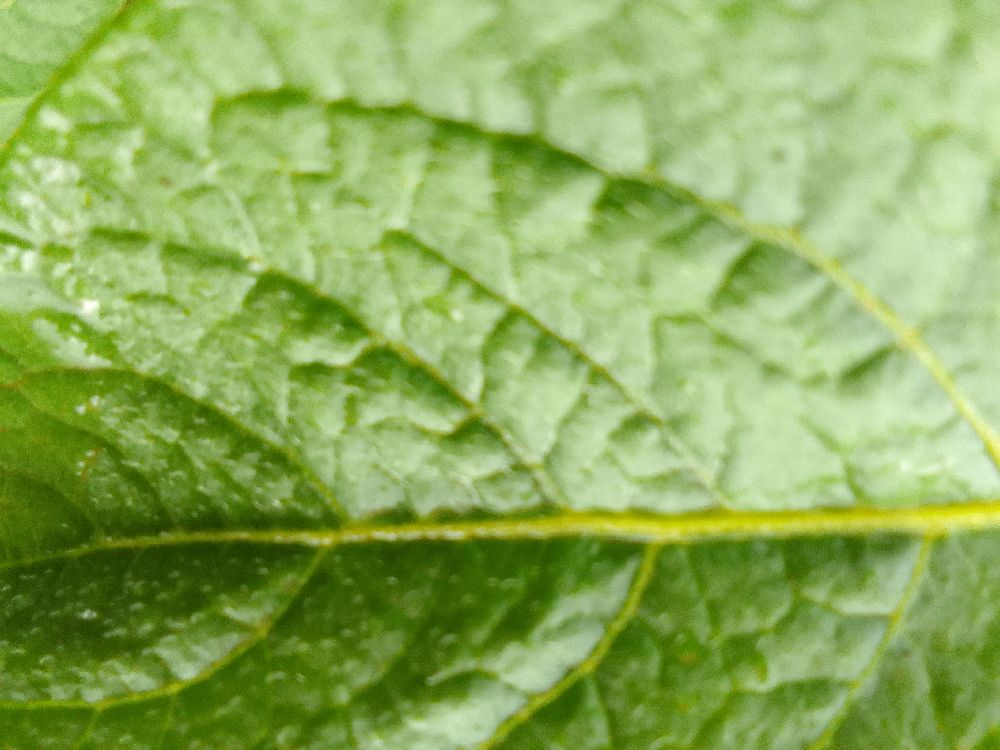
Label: Healthy